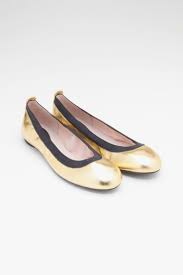
Label: Ballet Flat